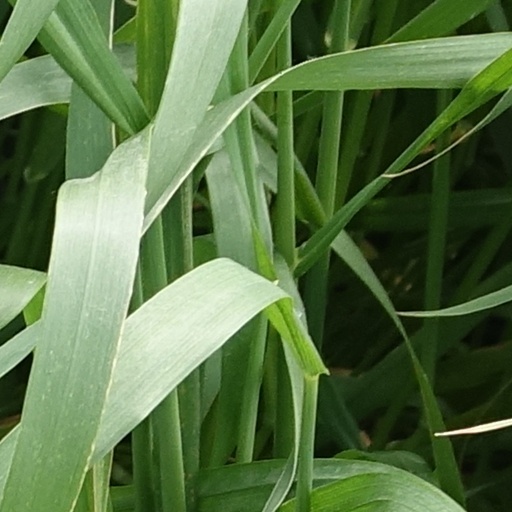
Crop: wheat